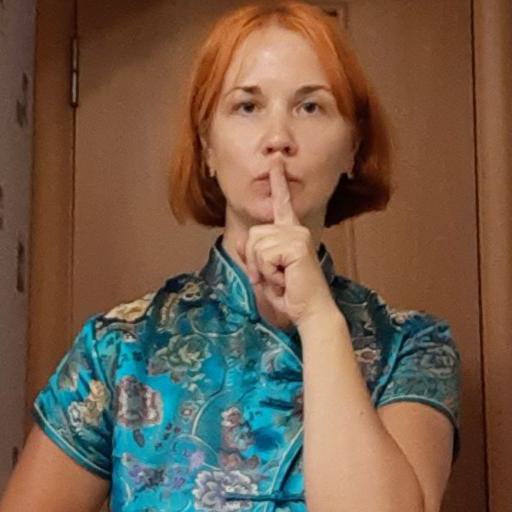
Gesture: mute